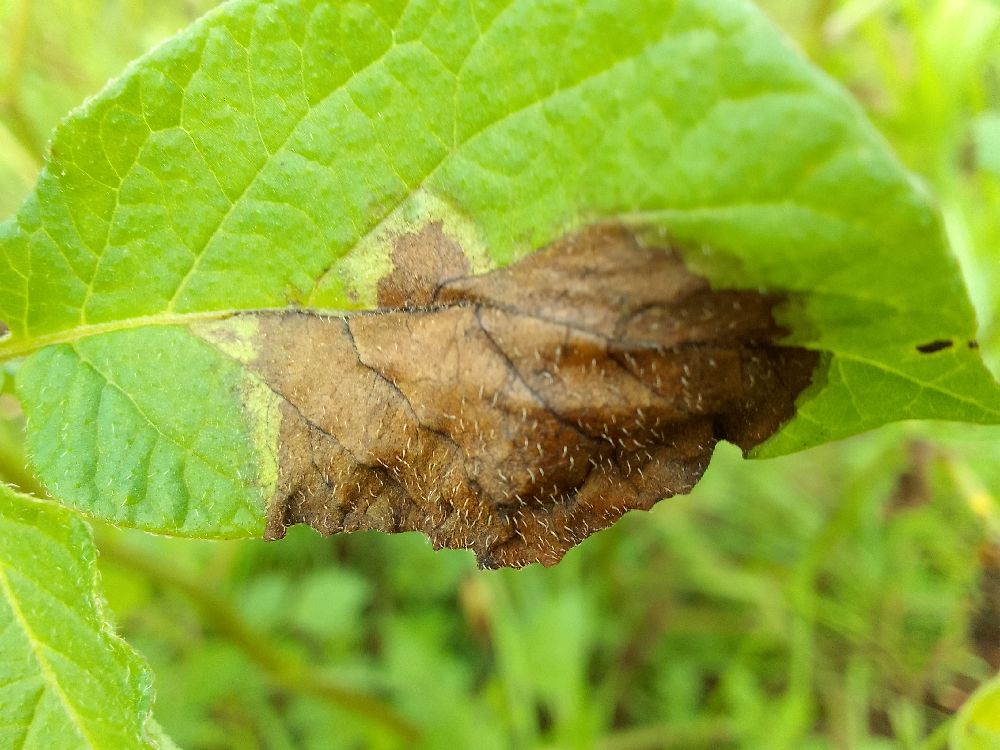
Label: Late blight